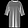
Label: Dress